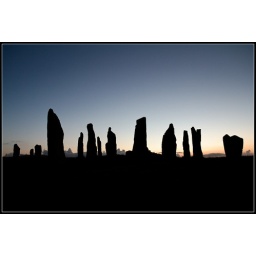
Standing stones at Callanish rendered black against the blue sunset sky behind